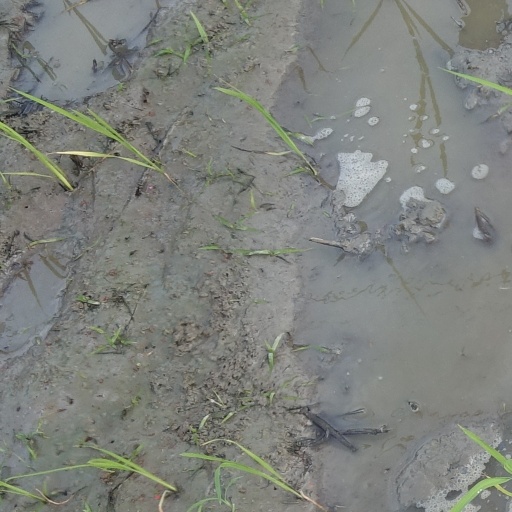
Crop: rice